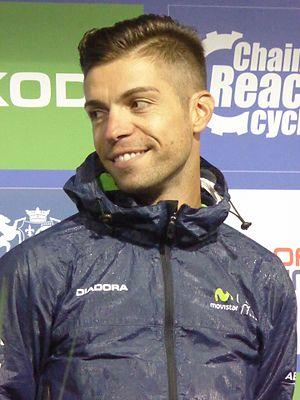
Giovanni Visconti, né le 13 janvier 1983 à Turin, est un coureur cycliste italien, membre de l'équipe Vini Zabù-KTM. À l'aise sur les courses d'un jour, il compte à son palmarès plusieurs semi-classiques italiennes ainsi que trois titres de Champion d'Italie sur route. Ayant également gagné deux étapes du Tour d'Italie, il a remporté les cinquième, sixième et septième éditions de l'UCI Europe Tour, grâce à ses nombreuses victoires et place d'honneur obtenues sur les classiques italiennes.